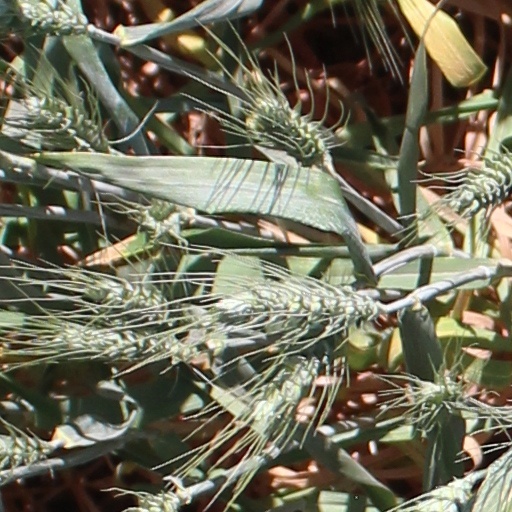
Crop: wheat